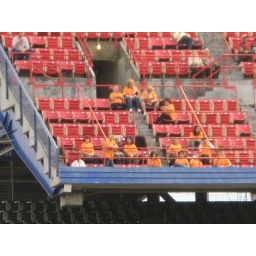
Shea Stadium, 9/10/08: digital-zoom lens view of the Upper Box seats in the right field end